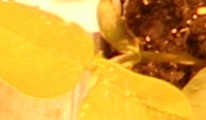
Label: Soybean